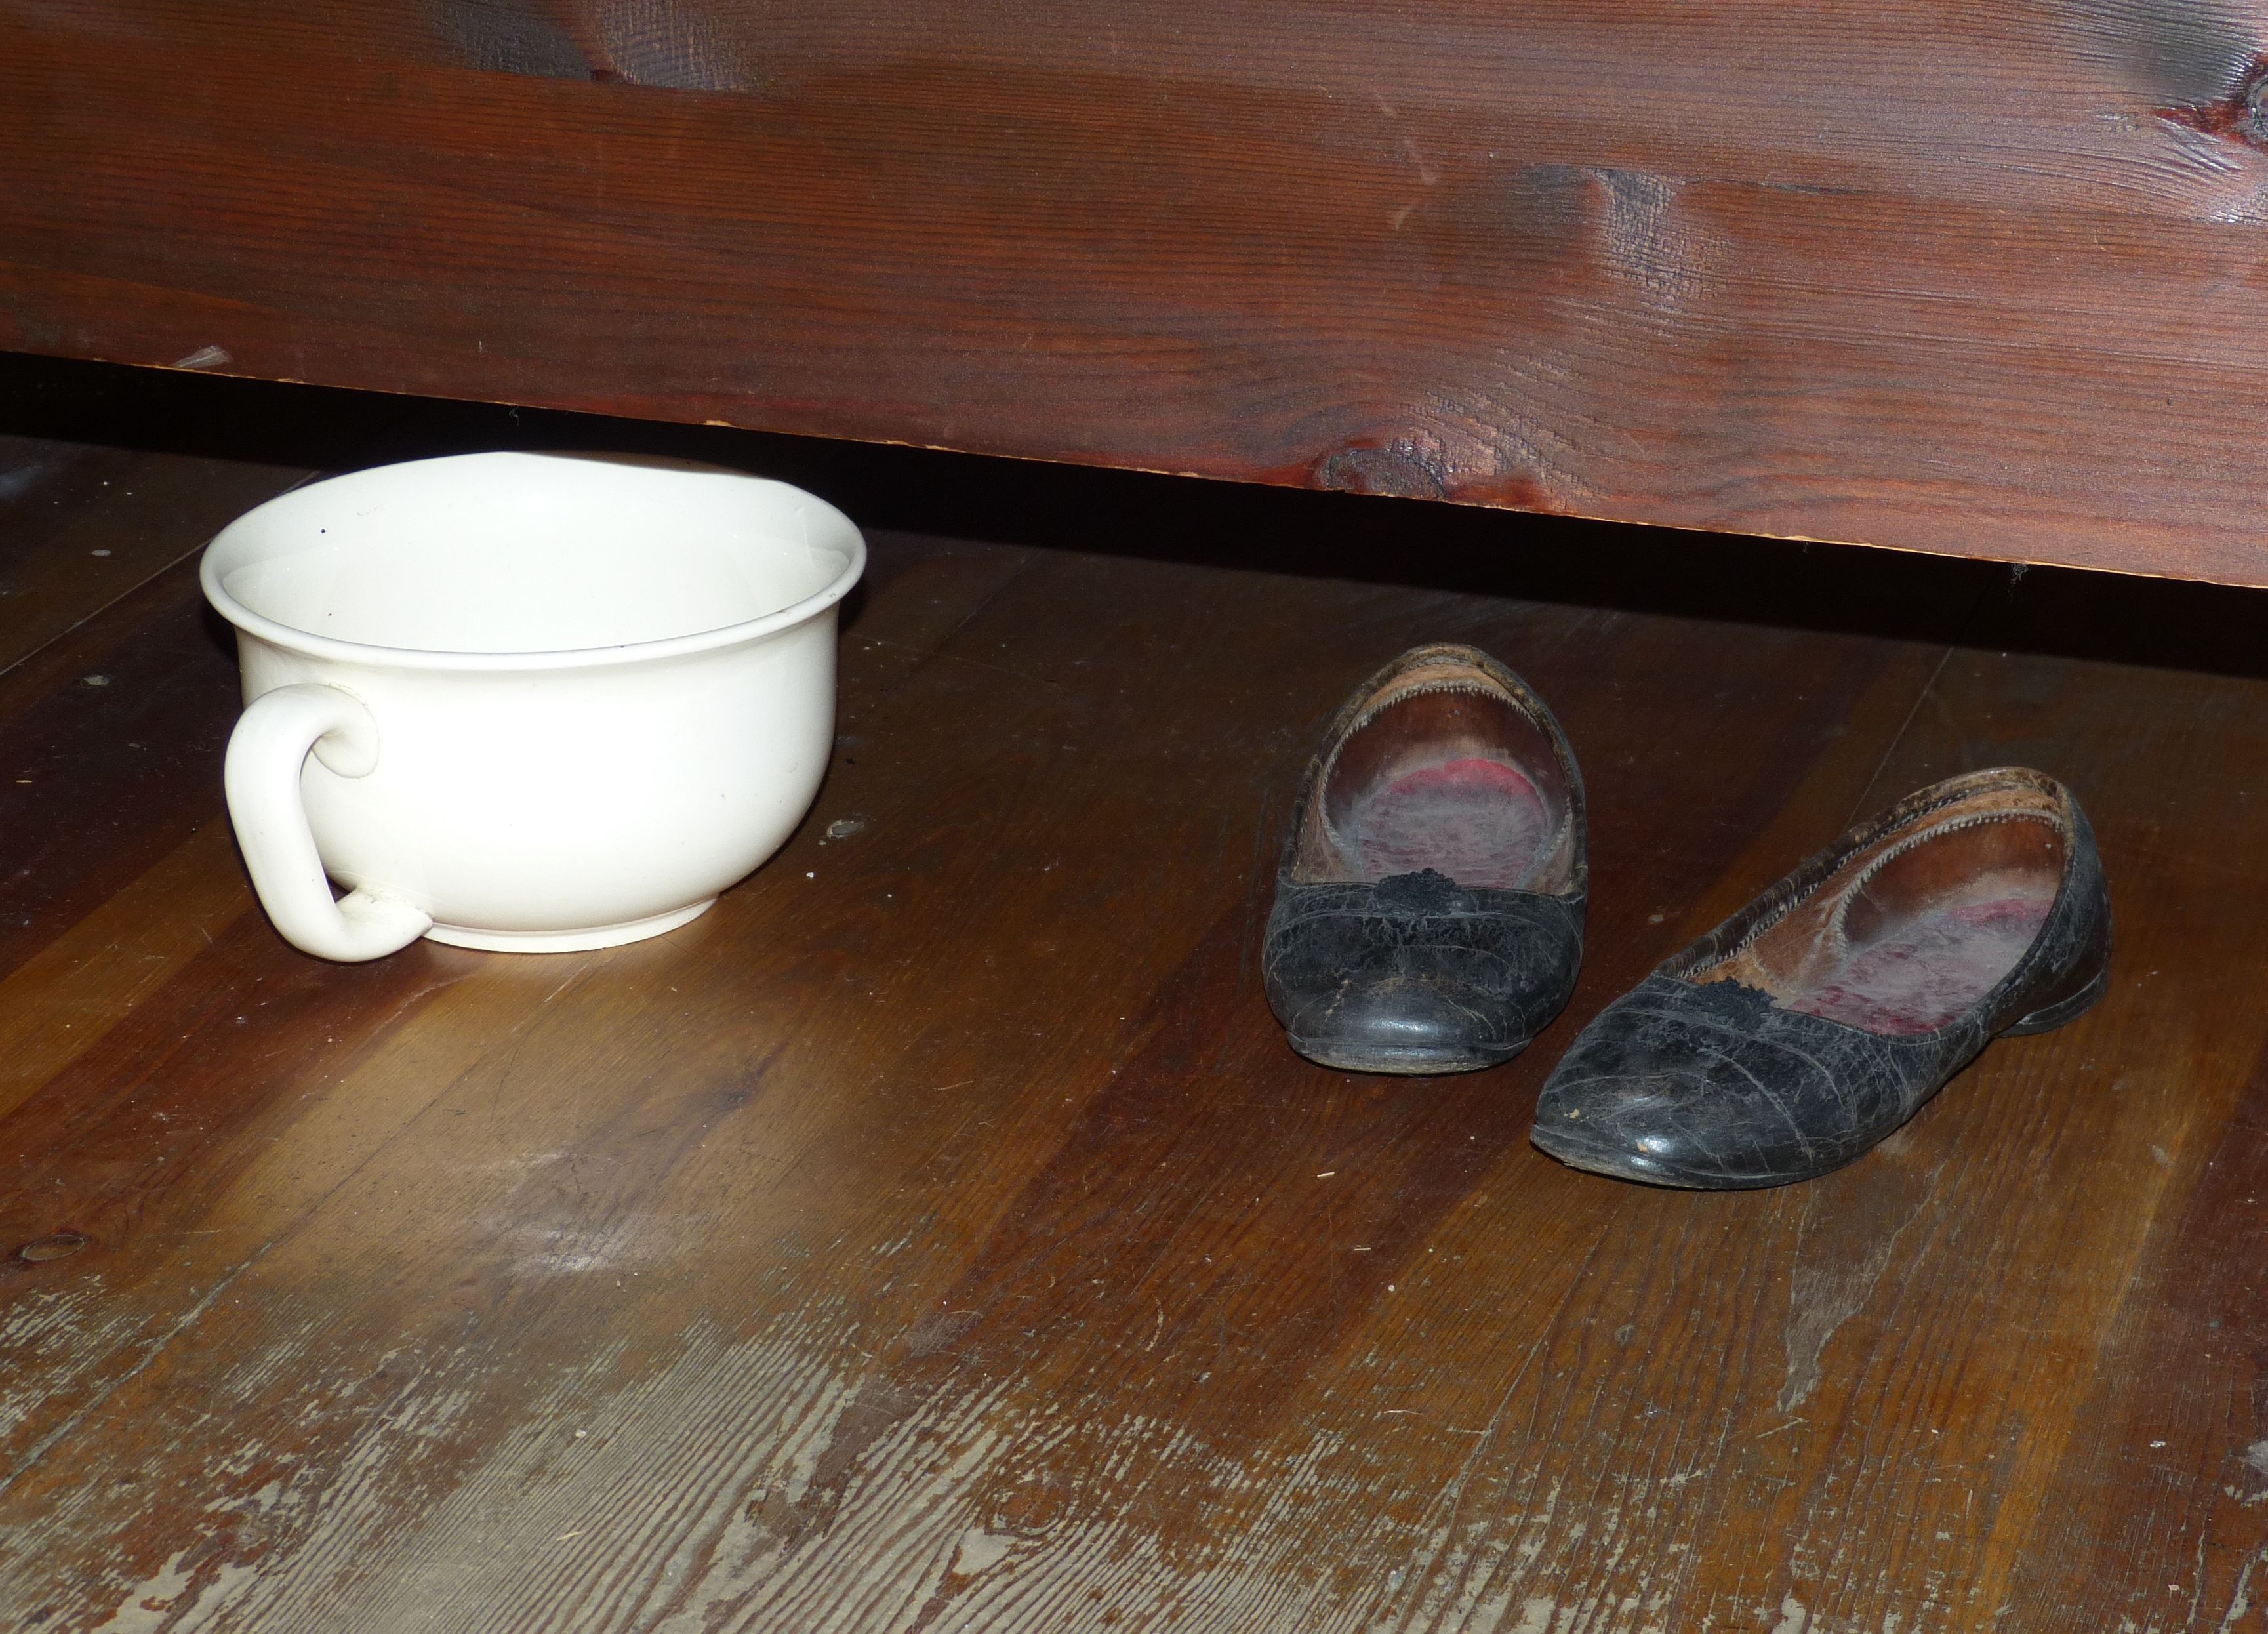
table, wood, floor, ceramic, toilet, sink, furniture, room, bedroom, apartment, shoes, sleep, hardwood, bed, shape, historically, flooring, chamber pot, plumbing fixture